New York Undercover

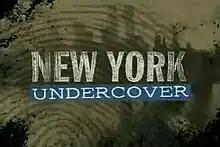
Season 1–3 intertitle

New York Undercover is an American police drama that aired on the Fox television network from September 8, 1994, to February 11, 1999. The series starred Malik Yoba as Detective J.C. Williams and Michael DeLorenzo as Detective Eddie Torres, two undercover detectives in New York City's Fourth Precinct who were assigned to investigate various crimes and gang-related cases. The cast also included Patti D'Arbanville-Quinn as their superior, Lt. Virginia Cooper, and Lauren Vélez, who joined the cast in the second season as Nina Moreno, fellow detective and love interest to Torres. "New York Undercover" was co-created and produced by Dick Wolf, and its storyline takes place in the same fictional universe as Wolf's NBC series "Law & Order", its spin-offs, the "Chicago" and "FBI" series, and "".